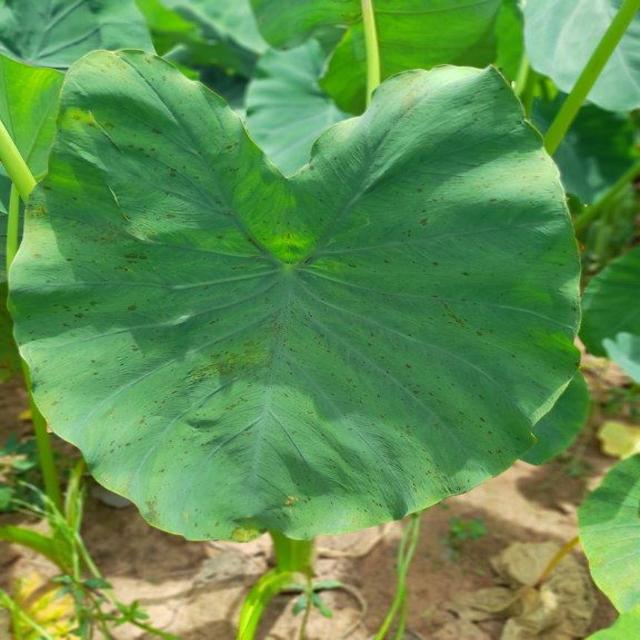
Label: Early_Blight